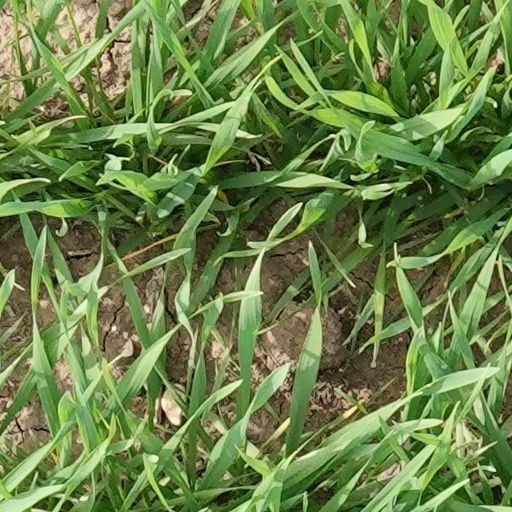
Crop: wheat